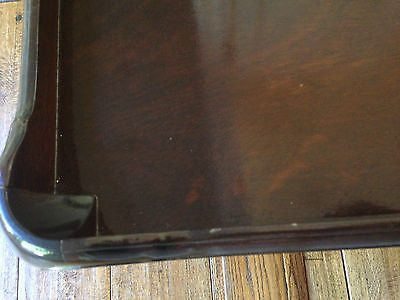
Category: table